Perennial philosophy

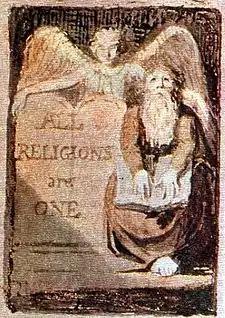
One of two known editions of the title page of William Blake's "All Religions are One", published in 1795

Perennialism has its roots in the Renaissance-era interest in neo-Platonism and its idea of the One from which all existence emerges. Marsilio Ficino (1433–1499) sought to integrate "Hermeticism" with Greek and Christian thought, discerning a "prisca theologia" found in all ages. Giovanni Pico della Mirandola (1463–1494) suggested that truth could be found in many—rather than just Biblical and Aristotelian traditions. He proposed a harmony between the thought of Plato and Aristotle and saw aspects of the "prisca theologia" in Averroes (Ibn Rushd), the Quran, Kabbalah, and other sources. Agostino Steuco (1497–1548) coined the term "philosophia perennis".